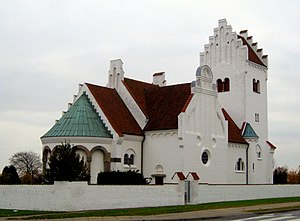
Vodskov Sogn
Vodskov Kirke
Vodskov Kirke Українська: Церква у данському містечку Водскові
Vodskov Sogn er et sogn i Aalborg Nordre Provsti. Sognet ligger i Aalborg Kommune, Region Nordjylland.